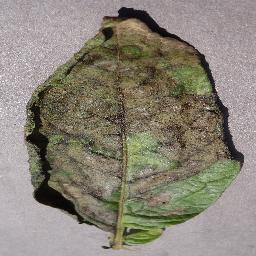
Label: Potato___Late_blight